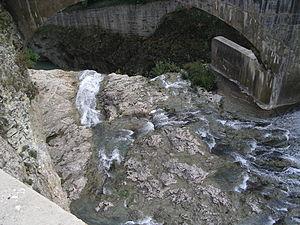
Gola del Furlo Province de Pesaro Urbino Marche Italie
Le tunnel romain du Furlo est un ouvrage datant du règne de l'Empereur Vespasien, situé sur la Via Flaminia, au niveau de la Gola del Furlo, au nord-est d'Acqualagna.